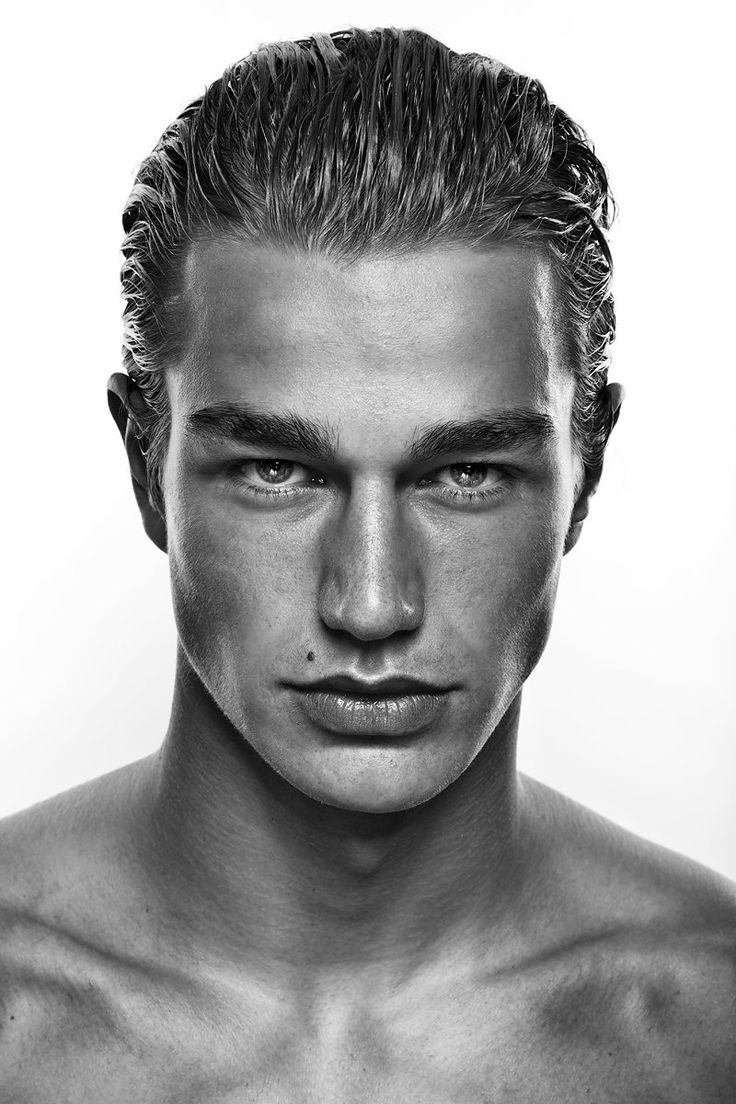
Portrait style: Real Portrait